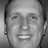
Emotion: happy